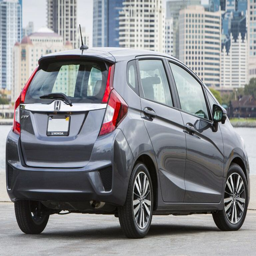
automobile model in the city